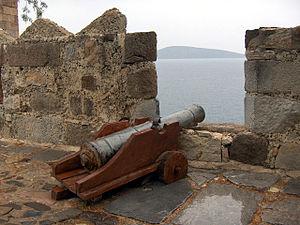
Le château Saint-Pierre de Bodrum, est un château médiéval du sud-ouest de la Turquie construit par les Hospitaliers de Saint-Jean de Jérusalem selon une architecture franque rencontrée en Orient. En 2016, il a été inscrit à la liste indicative de l'UNESCO.